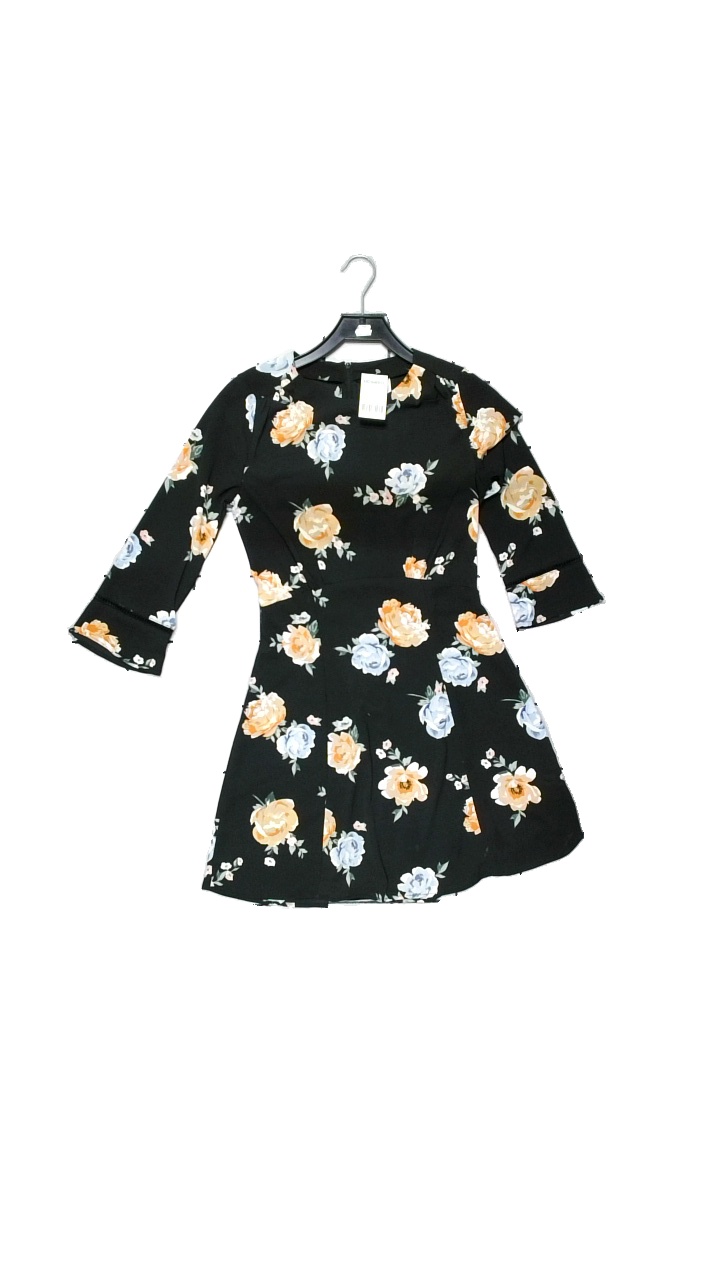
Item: Dress (Ladies)
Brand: H&m
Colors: Black, Orange, Blue, Multicolor
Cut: Regular
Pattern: Floral print
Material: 98% polyester, 2% elastane
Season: All
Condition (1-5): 4
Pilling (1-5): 5
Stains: Minor
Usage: Reuse
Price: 50-100